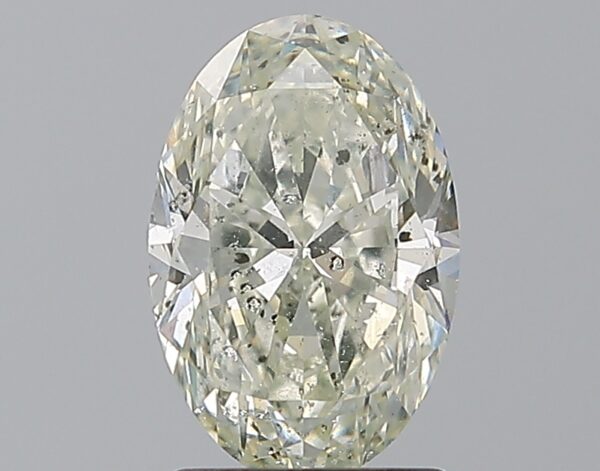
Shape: oval
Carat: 1.6
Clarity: SI2
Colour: G
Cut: EX
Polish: EX
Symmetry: EX
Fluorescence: ST
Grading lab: IGI
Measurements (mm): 9.43 x 6.27 x 3.97